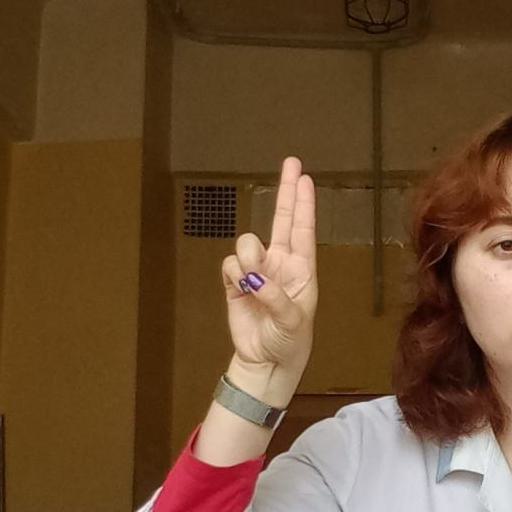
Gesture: two_up